Cheadle branch line

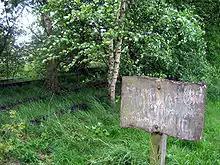
Overgrown track at the Cresswell end of the line

After a gap of nearly 22 years, a passenger train ran to Cheadle on 28 March 1985 to mark the launch of the InterCity Charter Train Unit. The service included several Pullman vehicles and was hauled by a class 47 diesel number 47532. Passengers were taken by road to Alton Towers. The Cheadle branch was chosen by InterCity to show the versatility of the charter service by running on an out of use railway for part of the journey. A regular service to bring in the park's visitors by rail sadly never came to fruition and the line once again became redundant. The last train to Cheadle was a weedkilling train in the summer of 1986. The junction with the main Stoke to Derby line was severed in 1989, thus isolating the Cheadle branch from the national rail network.